Neil Rogers (swimmer)

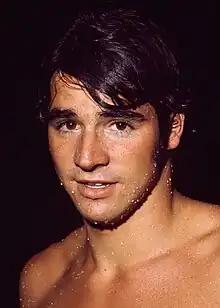
Rogers in 1972

Neil William Rogers (22 June 1953 – 16 April 2024) was an Australian swimmer who competed in the 1972 Summer Olympics and 1976 Summer Olympics.